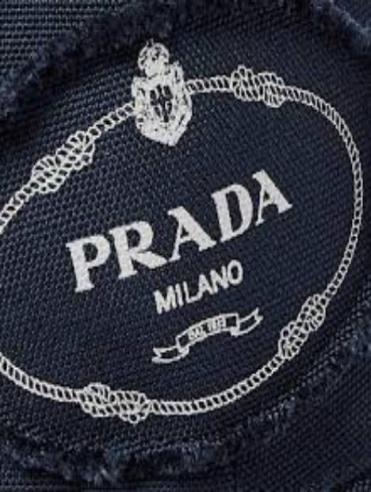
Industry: Clothes